Muradan Muthu

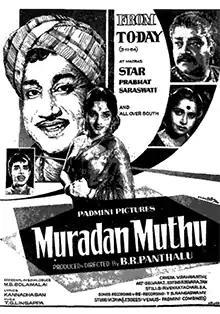
Theatrical release poster

Muradan Muthu is a 1964 Indian Tamil-language film, directed and produced by B. R. Panthulu. The film stars Sivaji Ganesan, Devika, M. V. Rajamma and Chandrakantha. It was released on 3 November 1964. The film was simultaneously shot in Kannada as "Chinnada Gombe". This was the last collaboration between Panthulu and Ganesan.